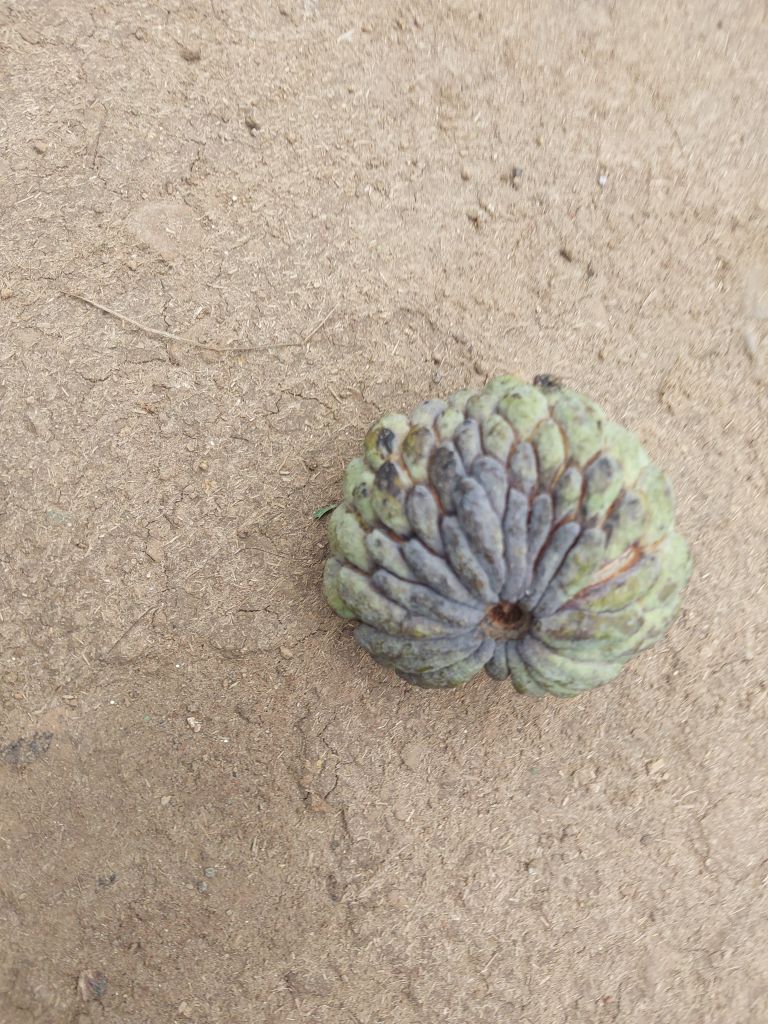
Disease label: Blank Canker